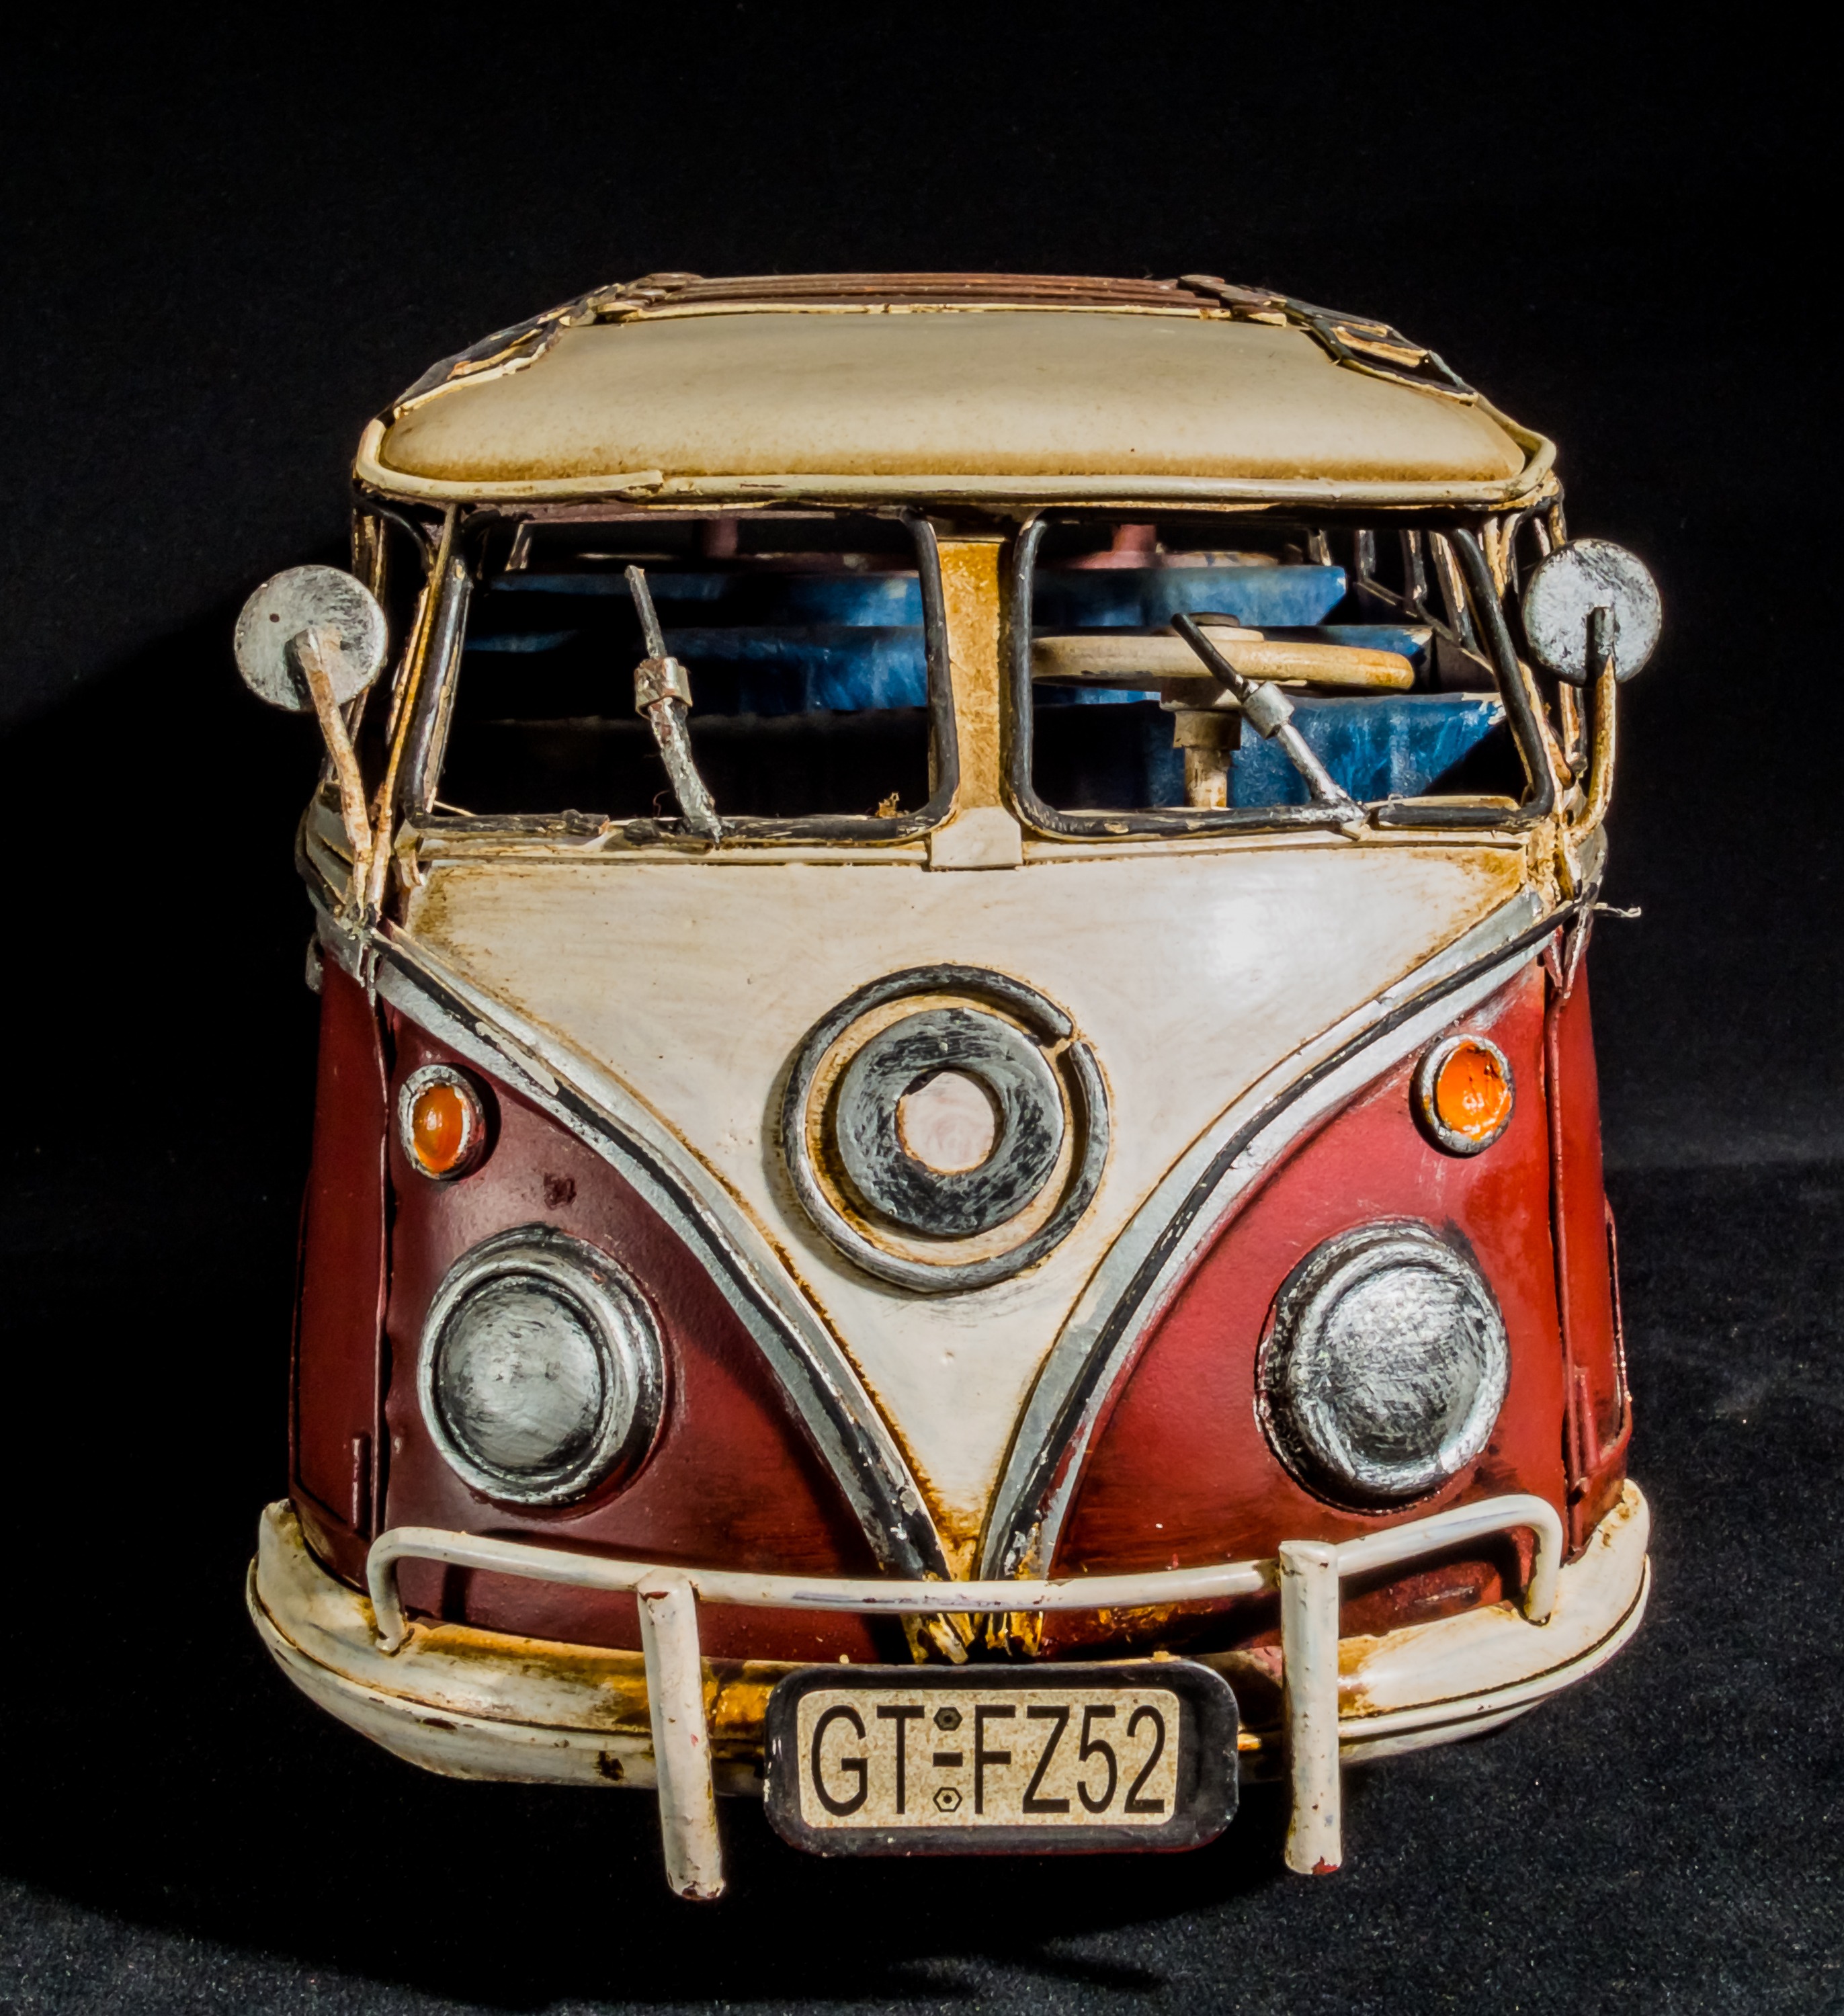
car, volkswagen, vehicle, vw bus, vintage car, camper, classic, model car, sheet metal car, camping bus, automobile make, samba bus